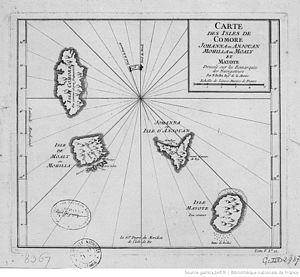
Jacques-Nicolas Bellin, (1703-1772 ), Cartographe.- Carte des isles de Comore Johanna ou Anjouan Mohilla ou Moaly et Mayote, Paris, 1747. Description matérielle